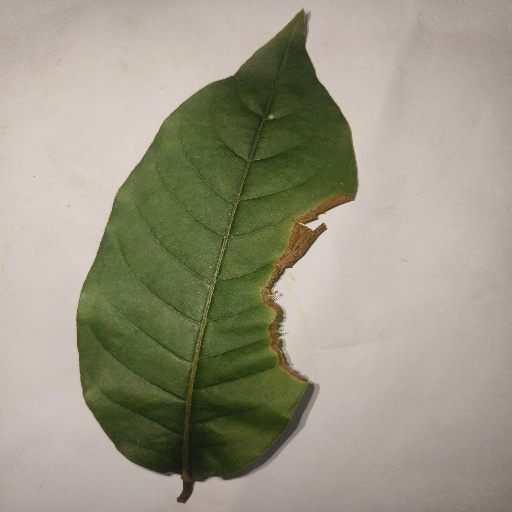
Species: HariTaki
Leaf condition: Bacterial Spot